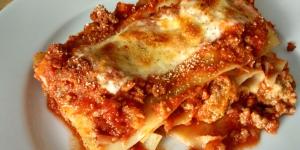
lasana napolitana